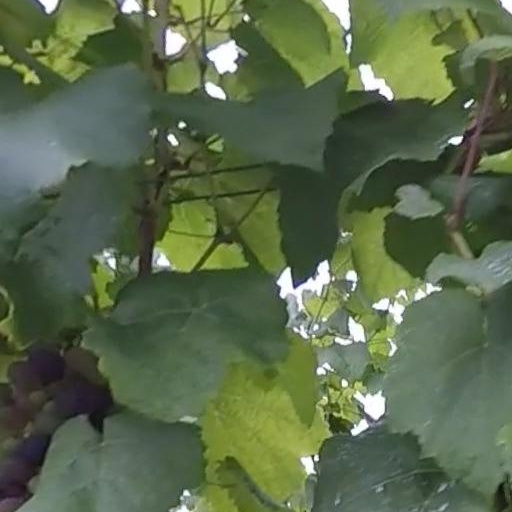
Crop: grape